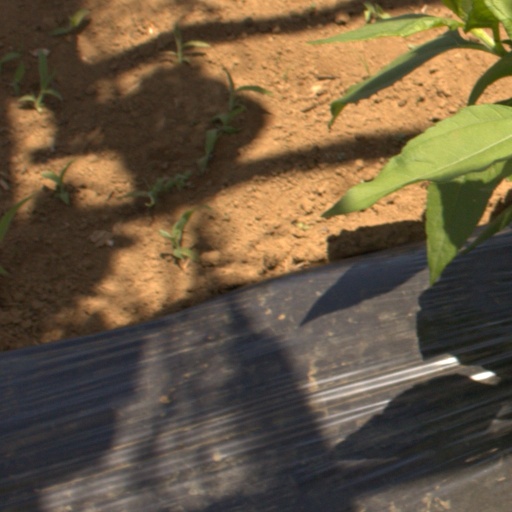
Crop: Jerusalem artichoke